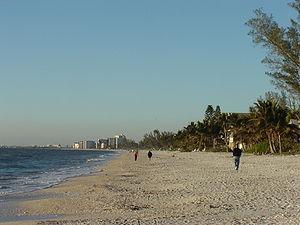
Bonita Springs est une ville américaine du comté de Lee, en Floride. En 2010, elle comptait 43 914 habitants.